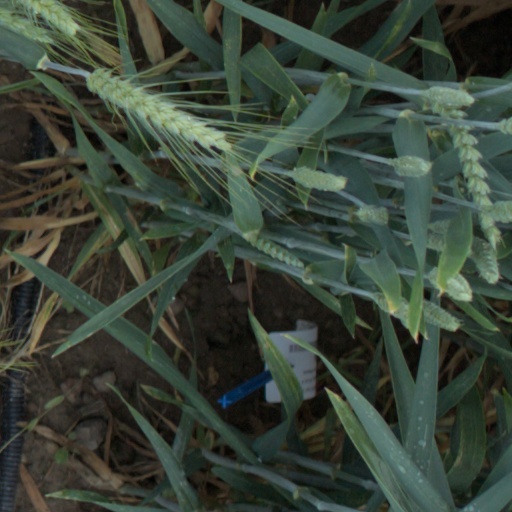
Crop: wheat